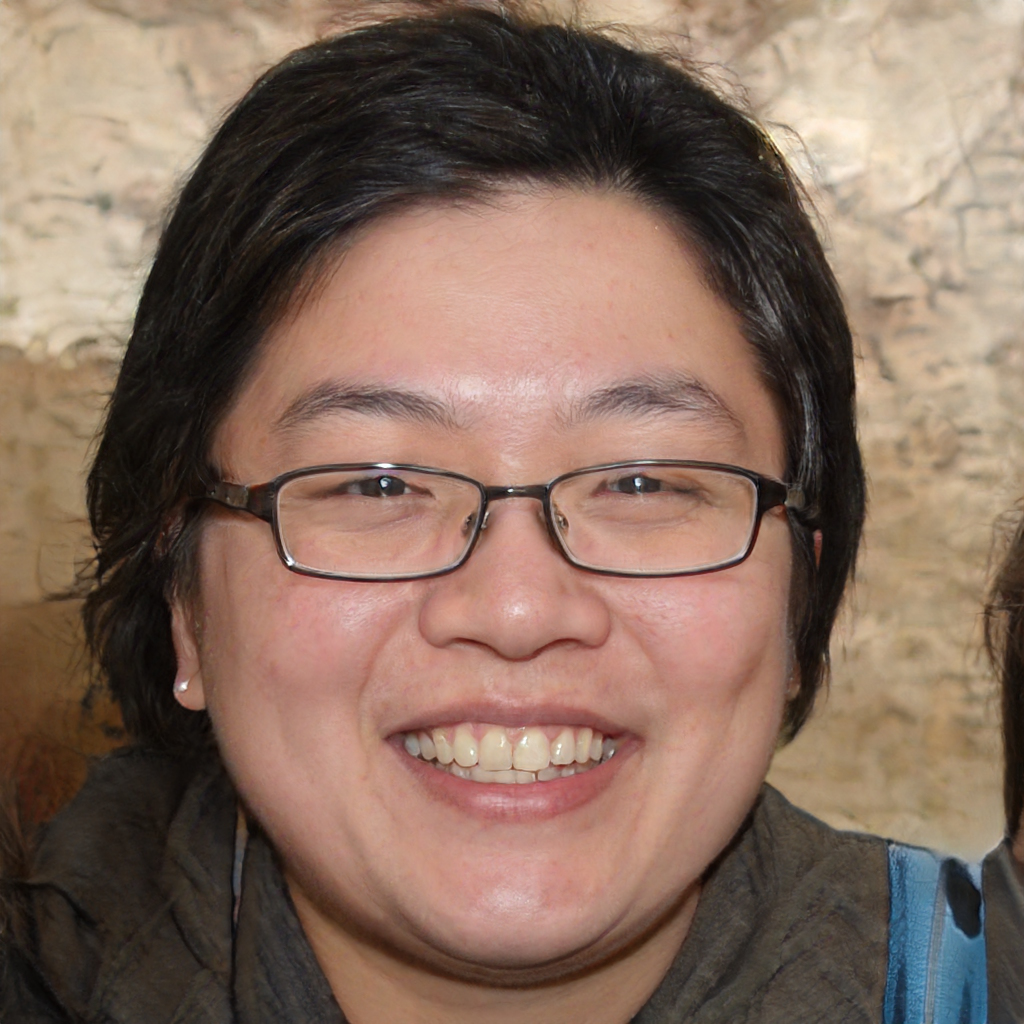
Portrait style: Real Portrait